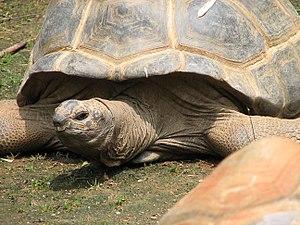
Cet article recense les sites inscrits sur la liste du patrimoine mondial par l'UNESCO situés en Afrique.